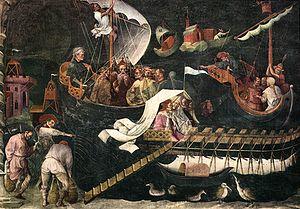
Giovanni da Modena, né Giovanni di Pietro Falloppi, est un peintre italien qui fut actif à Bologne jusqu'à la fin de 1451, dans un style encore empreint du gothique international.